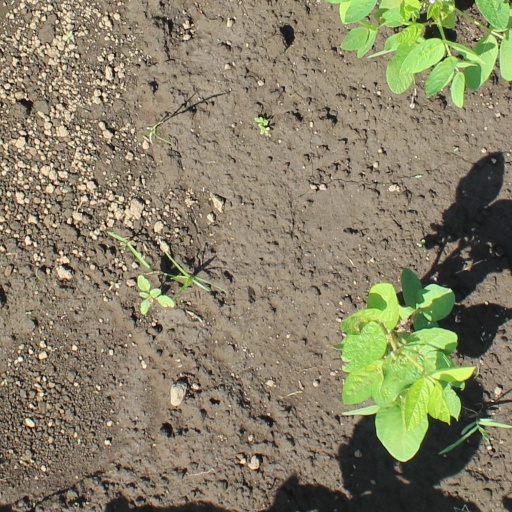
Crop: soybean